René Dorme

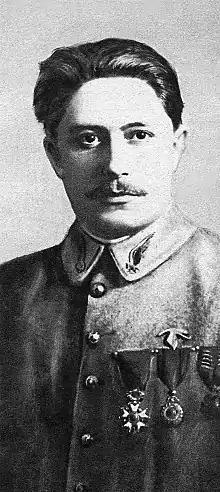

Sous Lieutenant René Pierre Marie Dorme (30 January 1894 – 25 May 1917), "Légion d'honneur", "Médaille militaire", "Croix de Guerre" was a French World War I fighter ace credited with at least confirmed 23 victories.